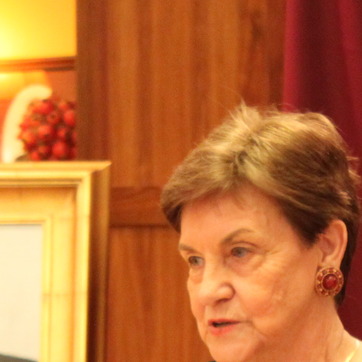
Material: hair